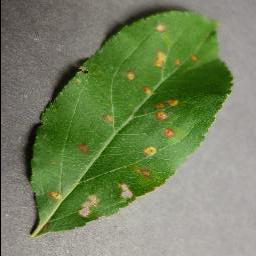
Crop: apple
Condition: cedar_rust